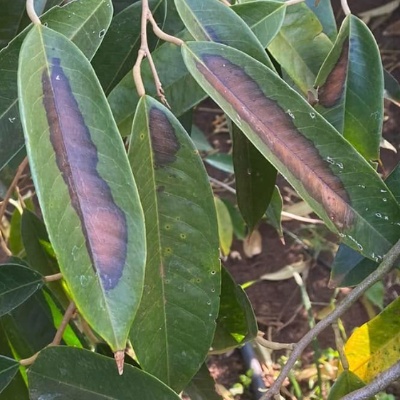
Label: Leaf_Rhizoctonia